106th Rescue Wing

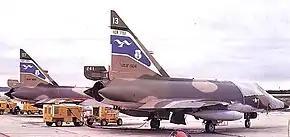
102d Fighter-Interceptor Squadron – Convair F-102A-70-CO Delta Dagger 56-1241. Photographed in September 1974, the 102d FIS was unusual in the fact that its interceptors carried an unusual color tactical camouflage motif.

In 1956, Lt. Col. Norma Parsons made military and National Guard history when she became the first woman member of the National Guard, the first woman member of the Air National Guard, and the first woman to be commissioned in the Air National Guard.